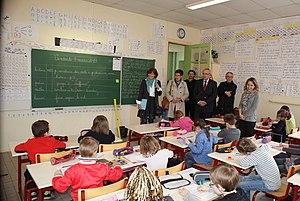
Visite du recteur de l'académie de Rouen, Claudine Schmidt-Laine, de l'école primaire de Conche en Ouche en 2014.
Claudine Schmidt-Lainé, née en 1955, est une mathématicienne appliquée française, spécialiste de la modélisation mathématique de phénomènes complexes et de la simulation numérique de systèmes d’équations aux dérivées partielles non linéaires. Elle s’est particulièrement intéressée aux applications en mécanique des fluides, turbulence, combustion et flammes, notamment industrielles.